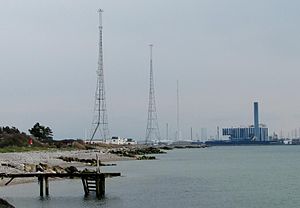
Langbølgebåndet / Langbølge i Danmark
Kalundborg Radiofonistation efter renovering af langbølgemasterne i foråret 2008 (mellembølgemasten i baggrunden).
Langbølgebåndet anvendes i Europa, Nordafrika og Asien på radiofrekvenser mellem 148,5 og 283,5 kHz i alle 3 ITU-regioner til national radiofoni og international radiofoni.